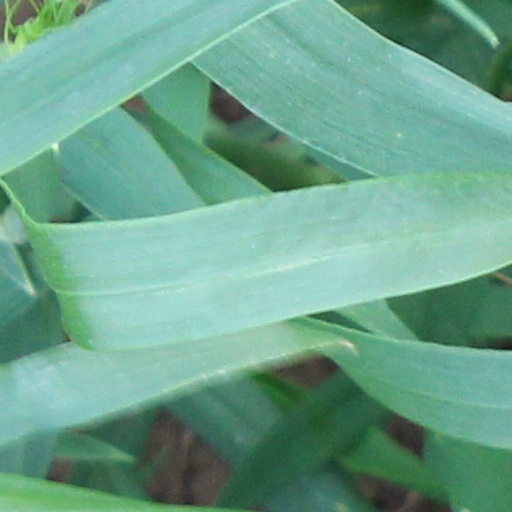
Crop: wheat